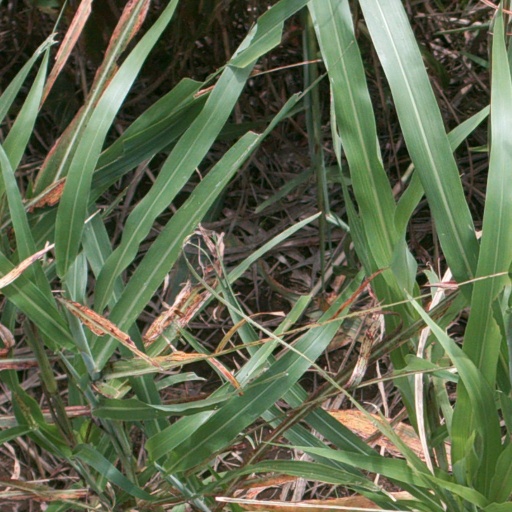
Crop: sorghum